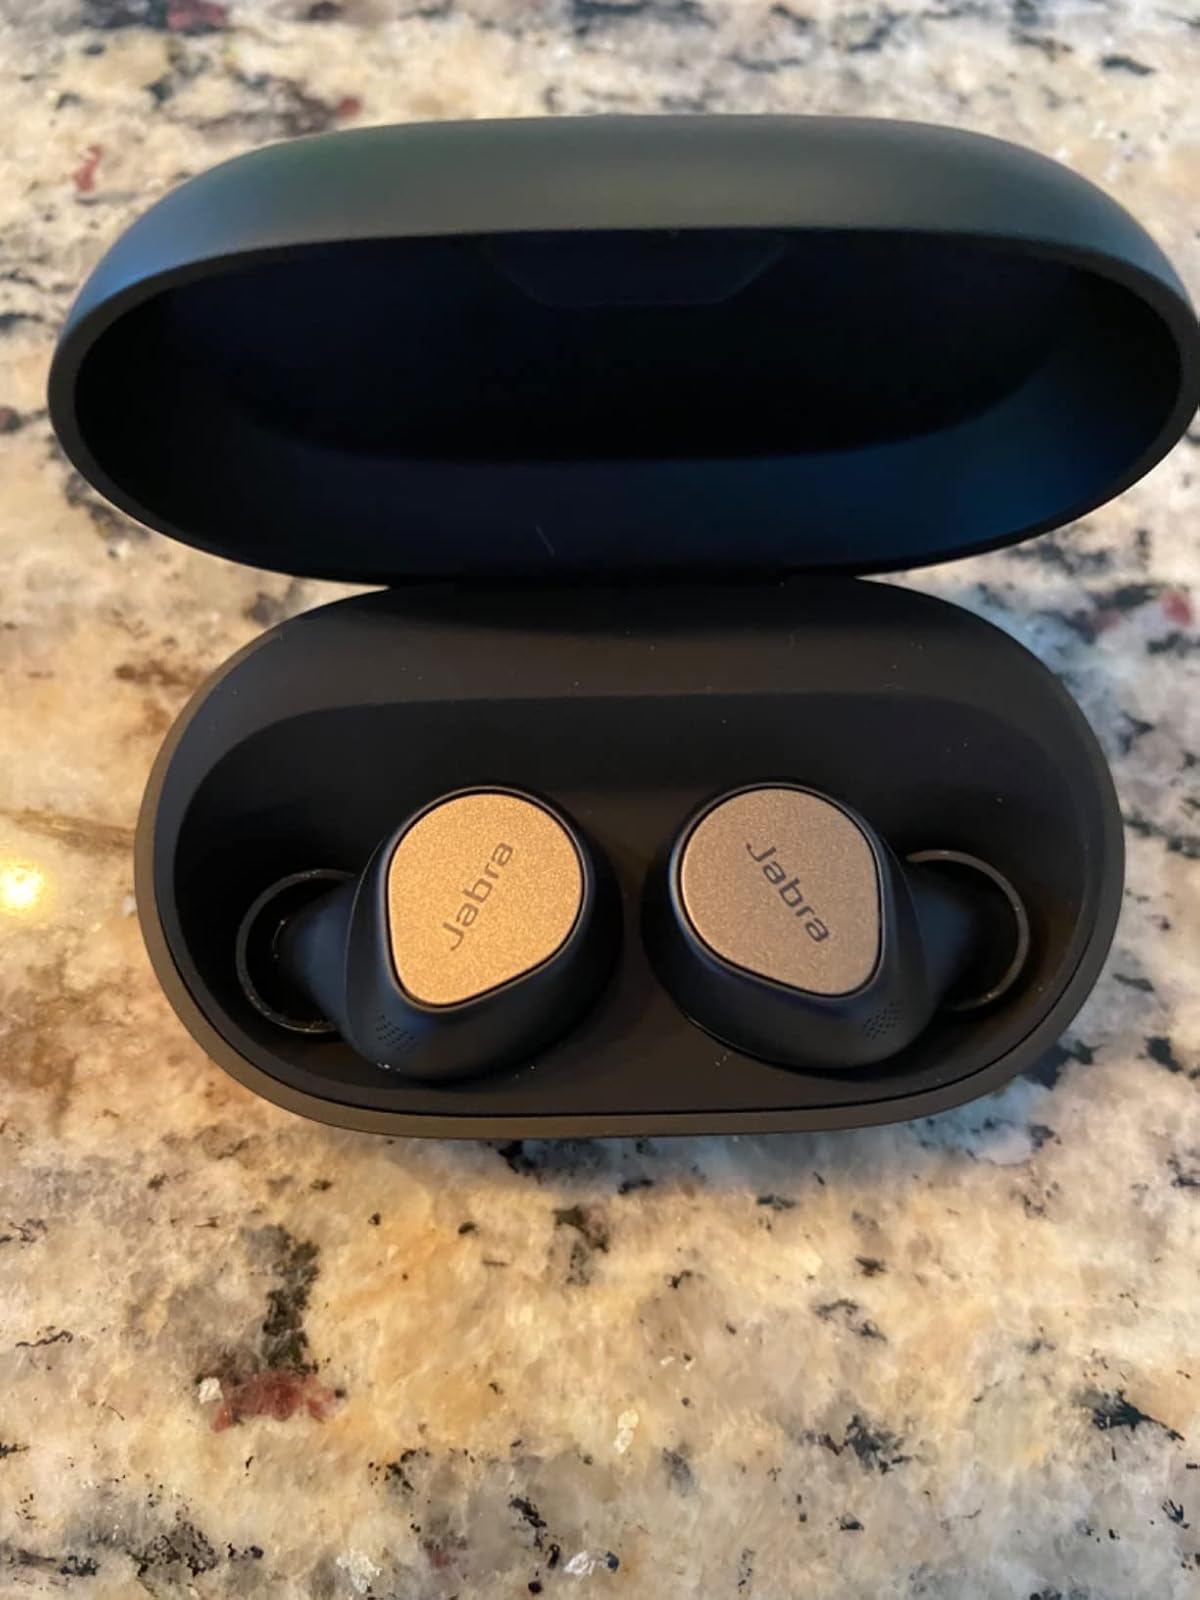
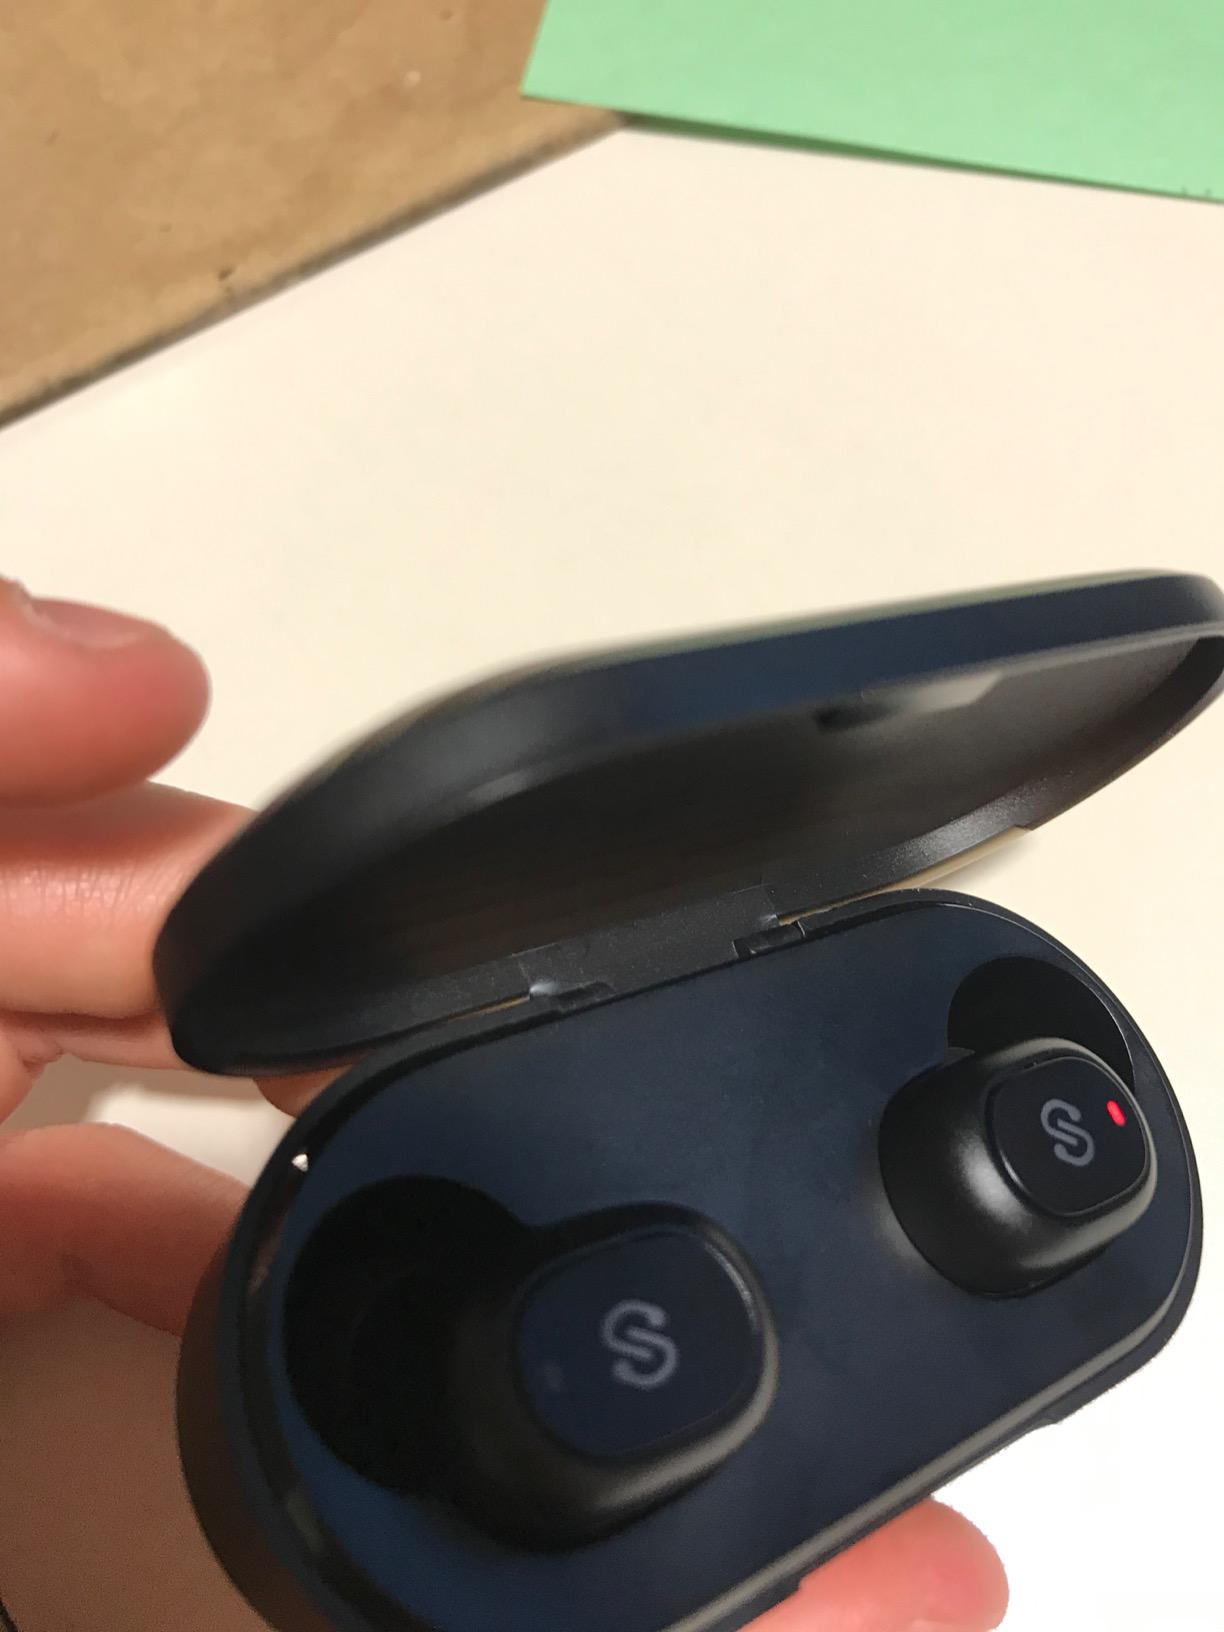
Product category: earbuds
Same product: no